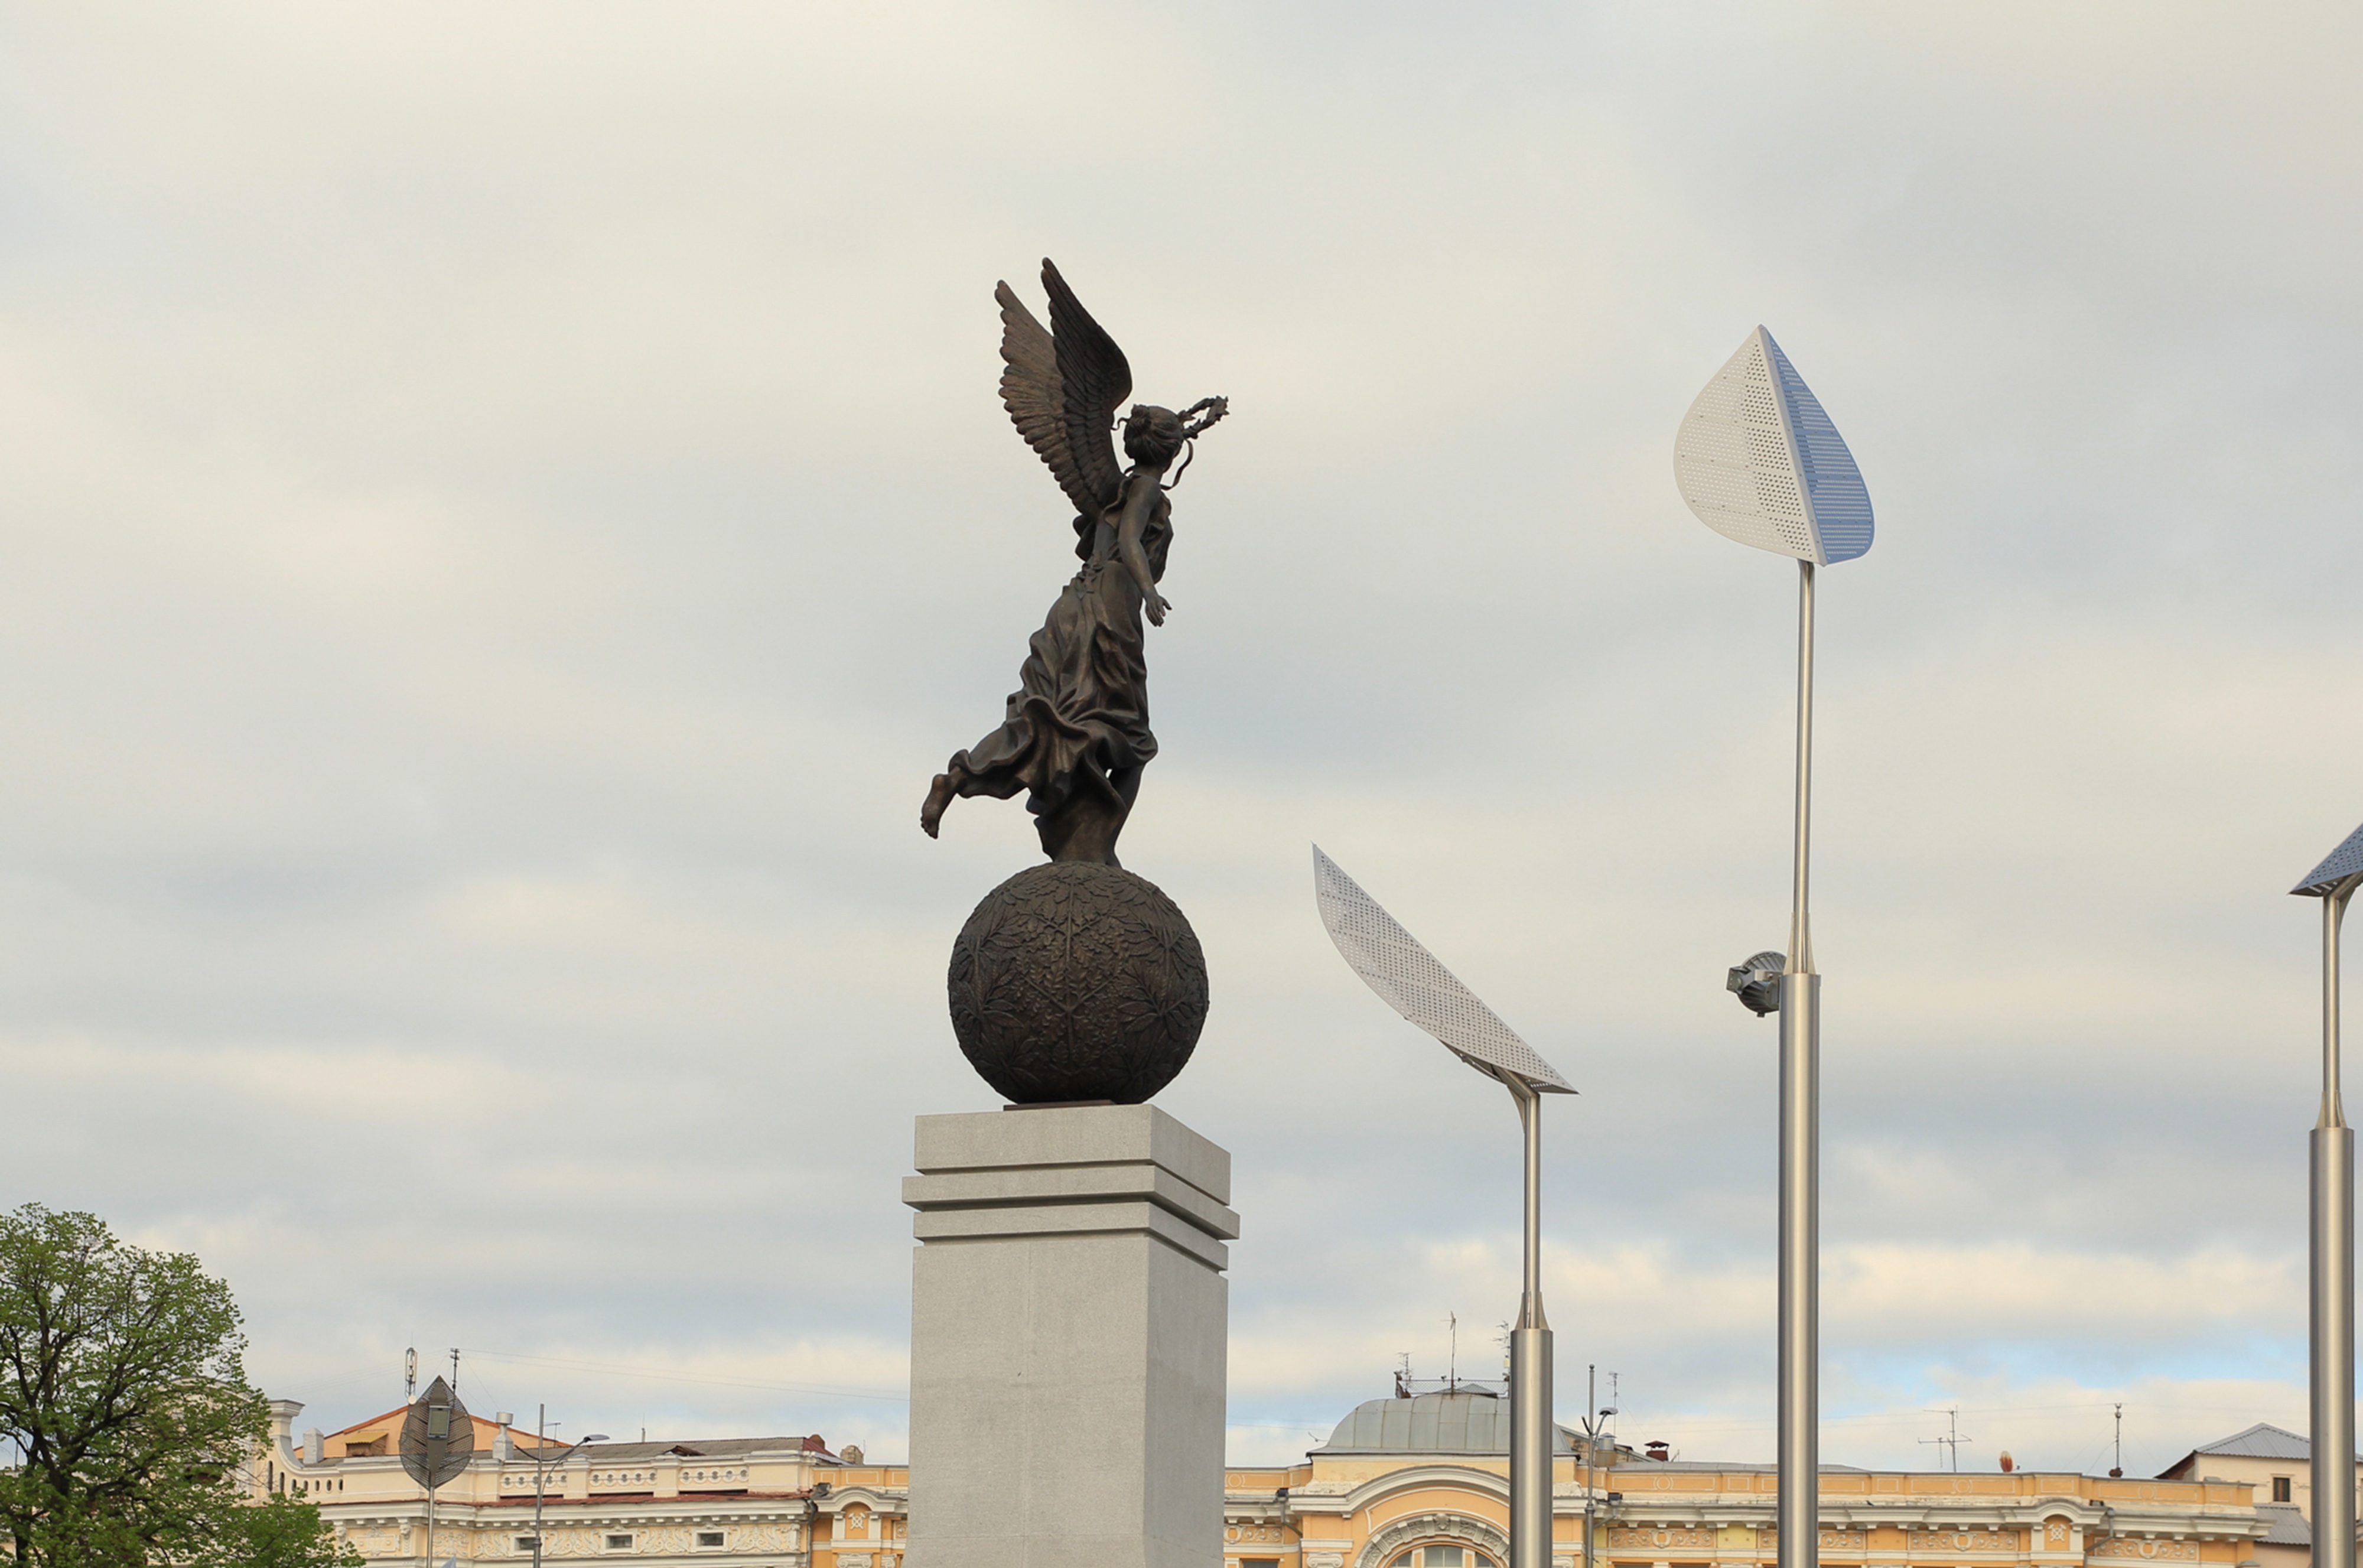
wind, monument, statue, street light, lighting, sculpture, memorial, art